Noise (2007 American film)

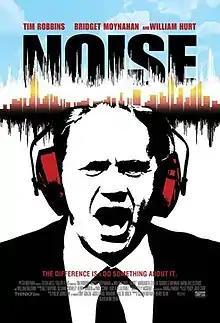
Film poster

Noise is a 2007 American comedy drama film written and directed by Henry Bean. It stars Tim Robbins and Bridget Moynahan. Robbins plays a successful lawyer in Manhattan named David Owen who is bothered by all the noise in the city, and who resorts to vandalism to put a stop to it, adopting the identity of "The Rectifier". His acts of vandalism provoke the mayor of the city, played by William Hurt.